Tucana

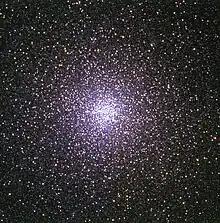
Globular Cluster 47 Tuc. Credit ESO

Lambda Tucanae is an optical double—that is, the name is given to two stars (Lambda and Lambda) which appear close together from the Earth, but are in fact far apart in space. Lambda is itself a binary star, with two components—a yellow-white star of spectral type F7IV-V and an apparent magnitude of 6.22, and a yellow main sequence star of spectral type G1V and an apparent magnitude of 7.28. The system is 186 light-years distant. Lambda is an orange subgiant of spectral type K2III that is expanding and cooling and has left the main sequence. Of apparent magnitude 5.46, it is approximately 220 light-years distant from Earth.